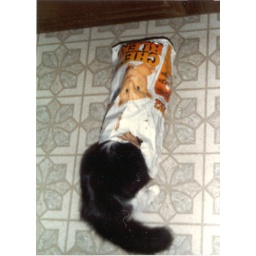
1985 E.T. in cat food bag